William I. and Magdalen M. Goff House

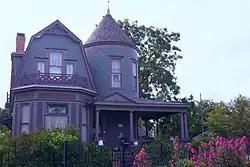

The William I. and Magdalen M. Goff House, also known as the Goff House, is a residential structure in El Reno, Oklahoma. Listed on the National Register of Historic Places in 1988, it was built in 1901 and is a landmark in the city of El Reno. It has undergone very few exterior changes since its construction before statehood.